Rice transplanter

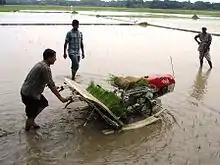
A Korean walking-type rice transplanter

Machine transplanting using rice transplanters requires considerably less time and labour than manual transplanting. It increases the approximate area that a person can plant from 700 to 10,000 square metres per day.